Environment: real
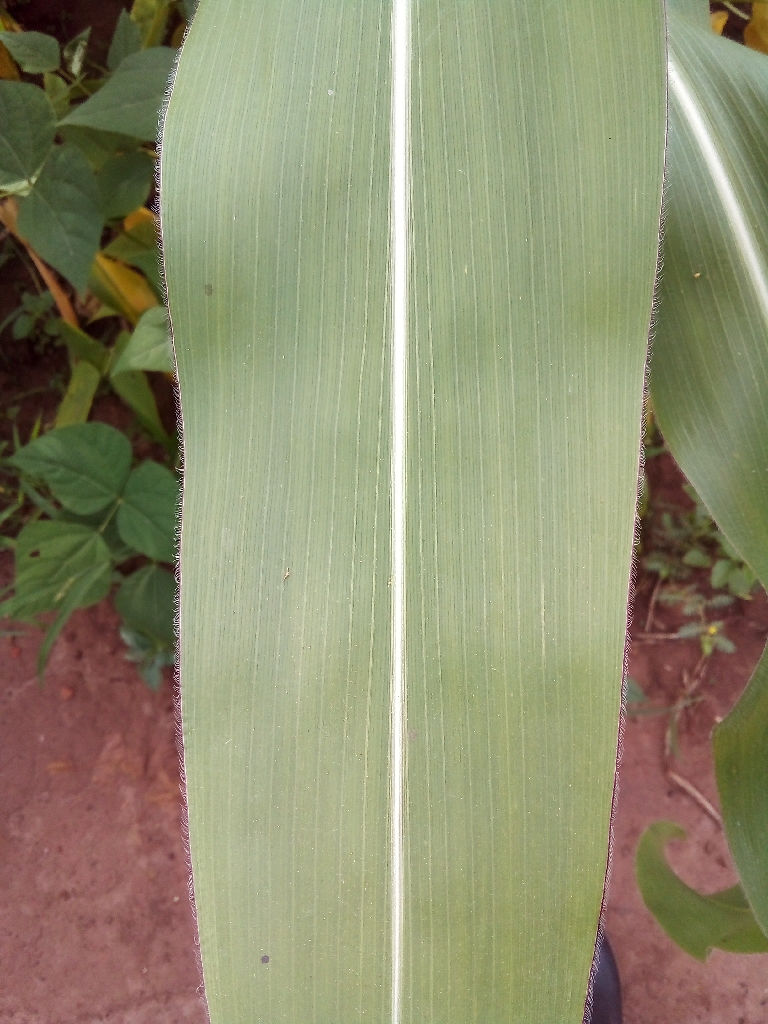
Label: healthy